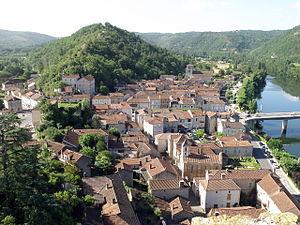
Luzech, ville dans le département du Lot, région Midi-Pyrénées, France. Vue générale de la ville prise depuis le sommet du donjon. Coup d’œil vers le sud. On remarque en bas à droite, la chapelle Saint-Jacques, dite des Pénitents bleus
Luzech est une commune française, située dans le département du Lot en région Occitanie.
Les sélections départementales et régionales du plus beau marché de France sont organisées chaque début d'année depuis 2018, par la presse quotidienne régionale, via un espace dédié sur leur site.